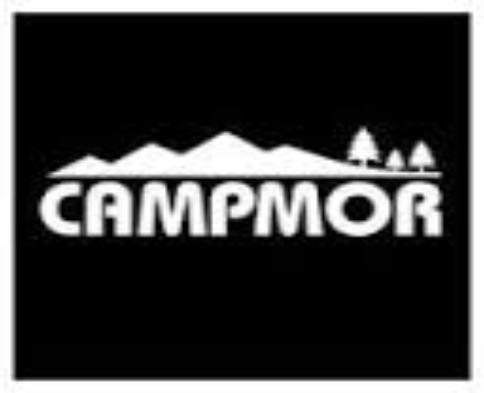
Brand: Campmor
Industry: Clothes